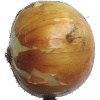
Label: Onion White 1